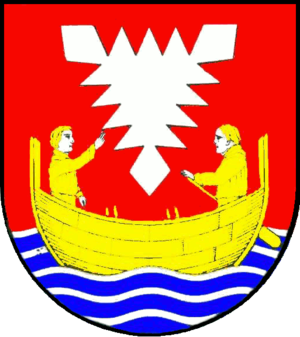
Neustadt in Holstein est une ville dans l'arrondissement du Holstein-de-l'Est, en Schleswig-Holstein, Allemagne. Elle se trouve dans la baie de Lübeck, à 32 km au nord-est de Lübeck, et à 60 km au sud-est de Kiel. La ville possède un port et une vieille ville réputés, et des bâtiments historiques tels l'église et le Kremper Tor, datant du Moyen Âge.